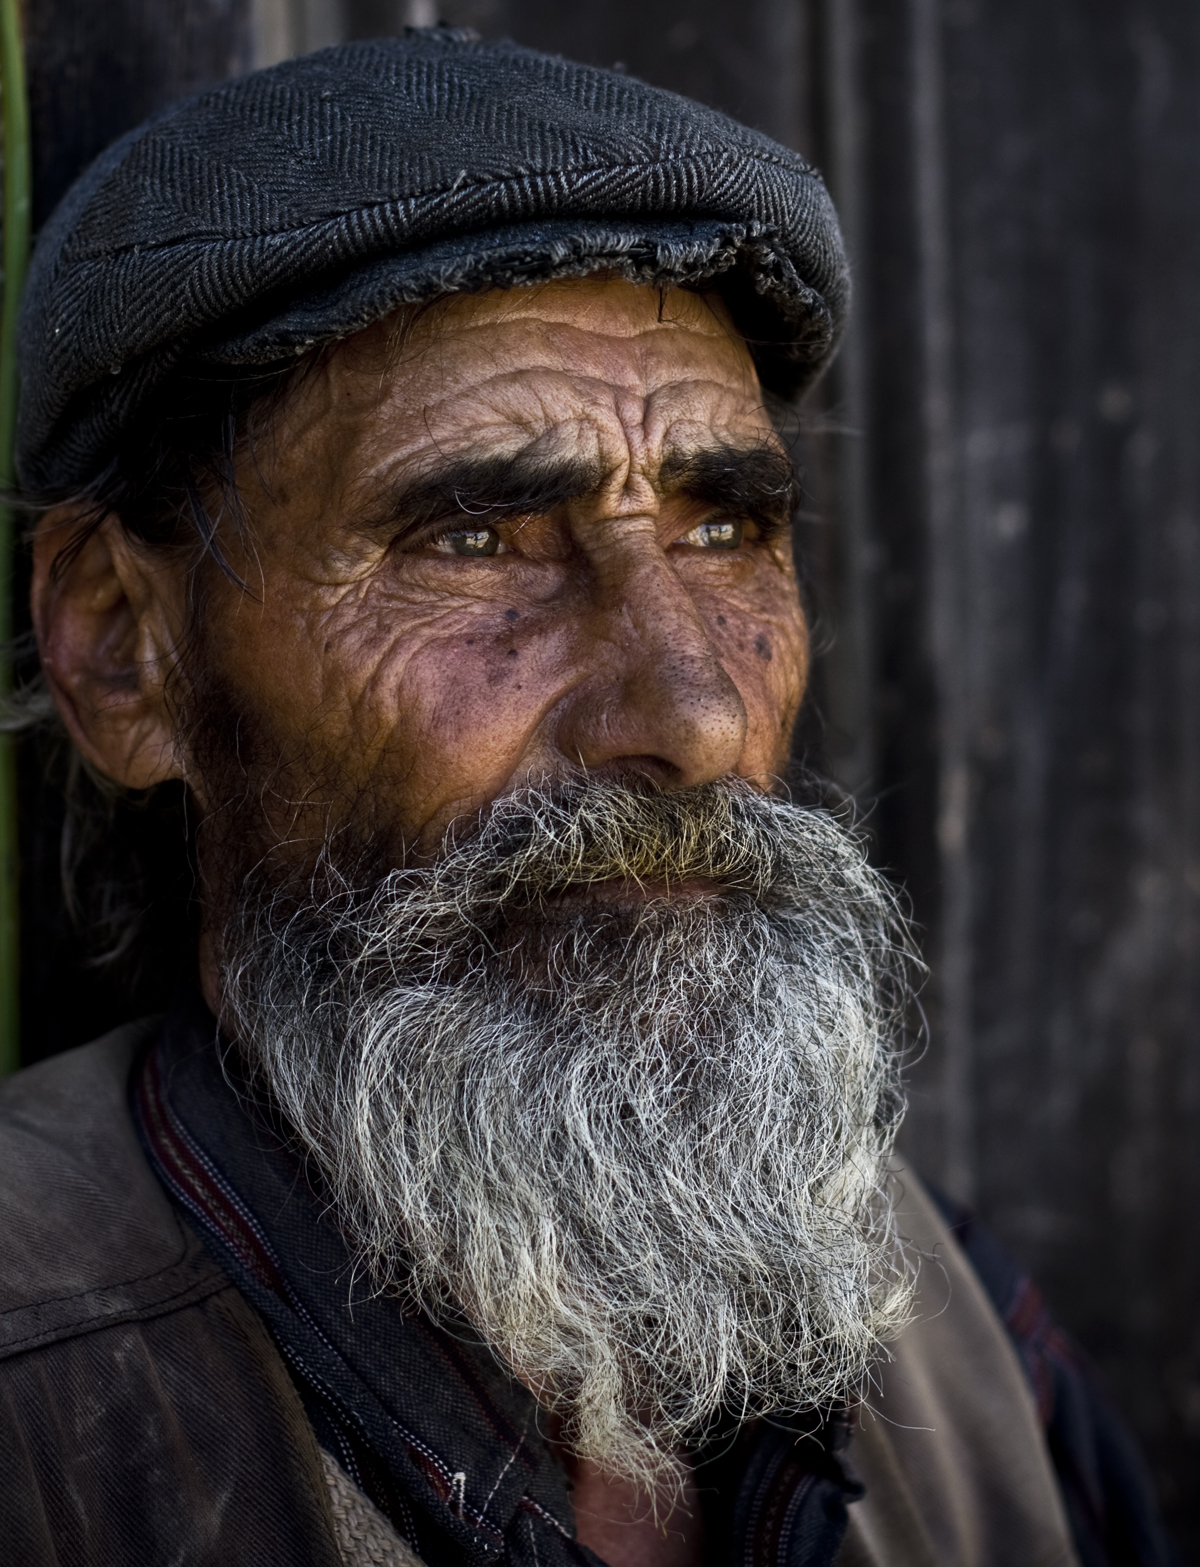
Label: Colored